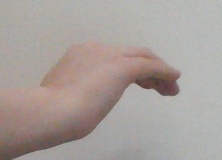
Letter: haa